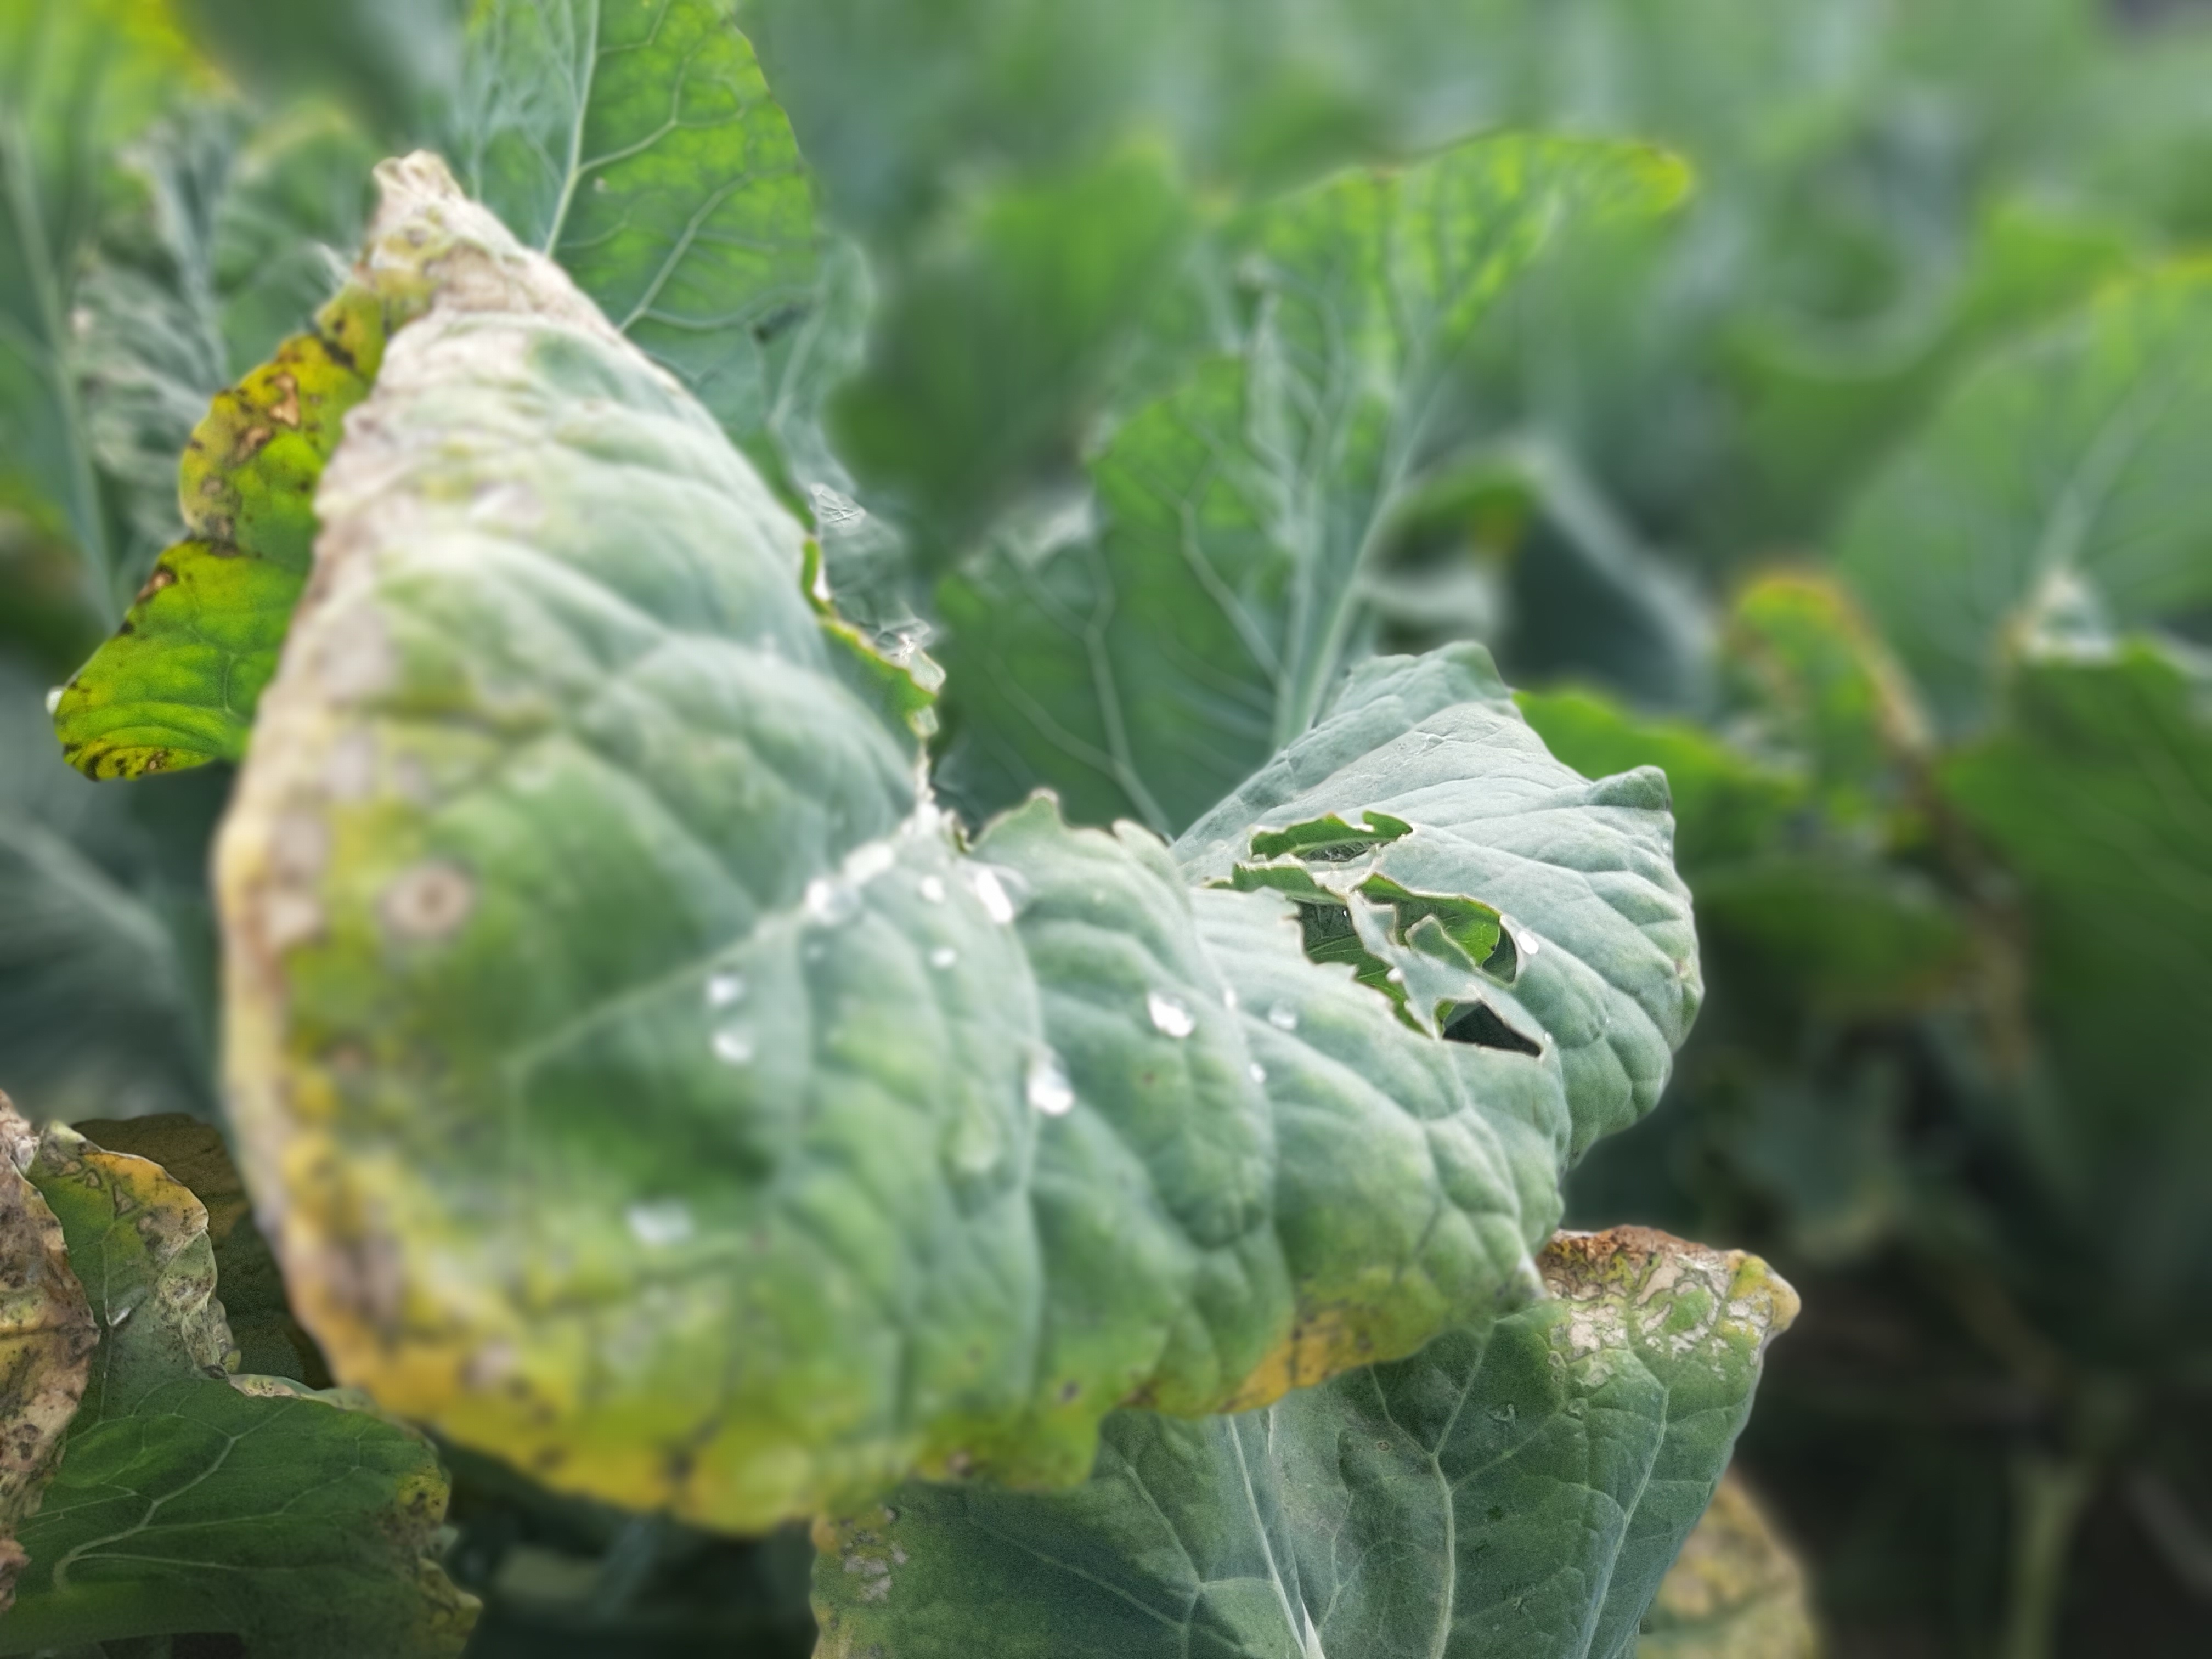
Label: Black Rot